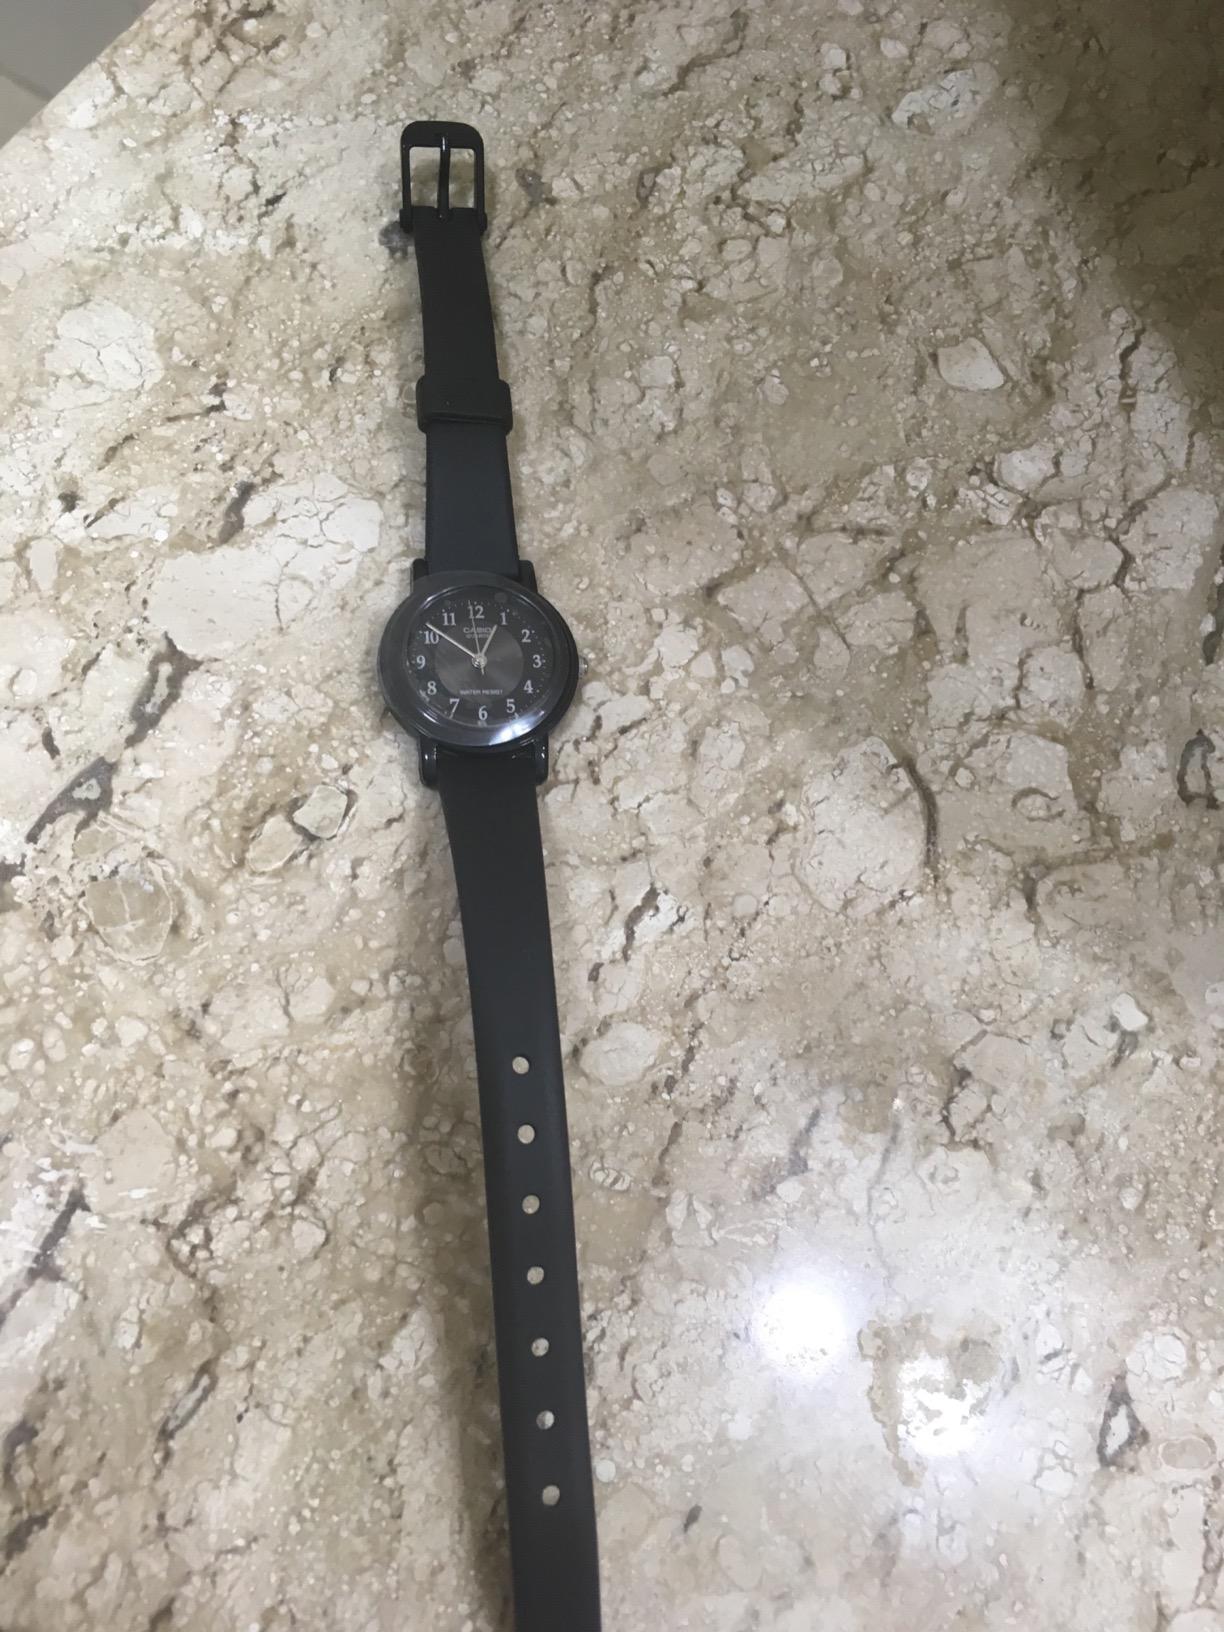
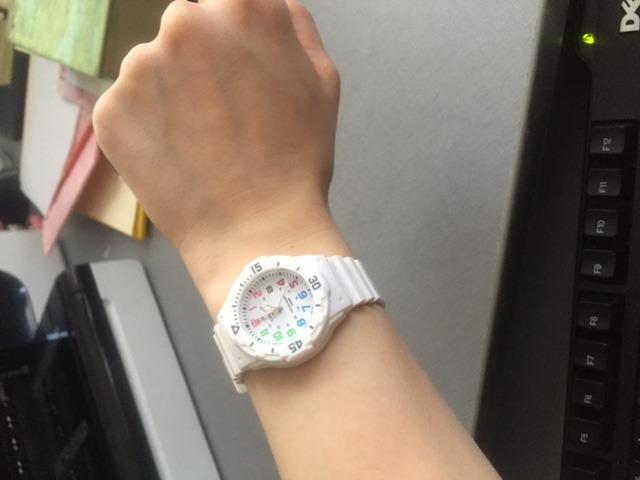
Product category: accessories_watch
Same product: no